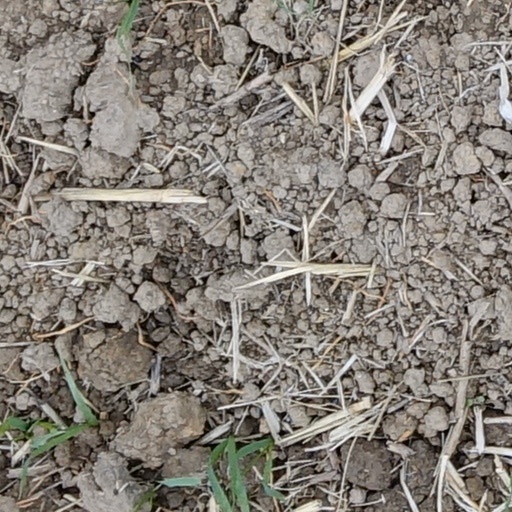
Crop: wheat